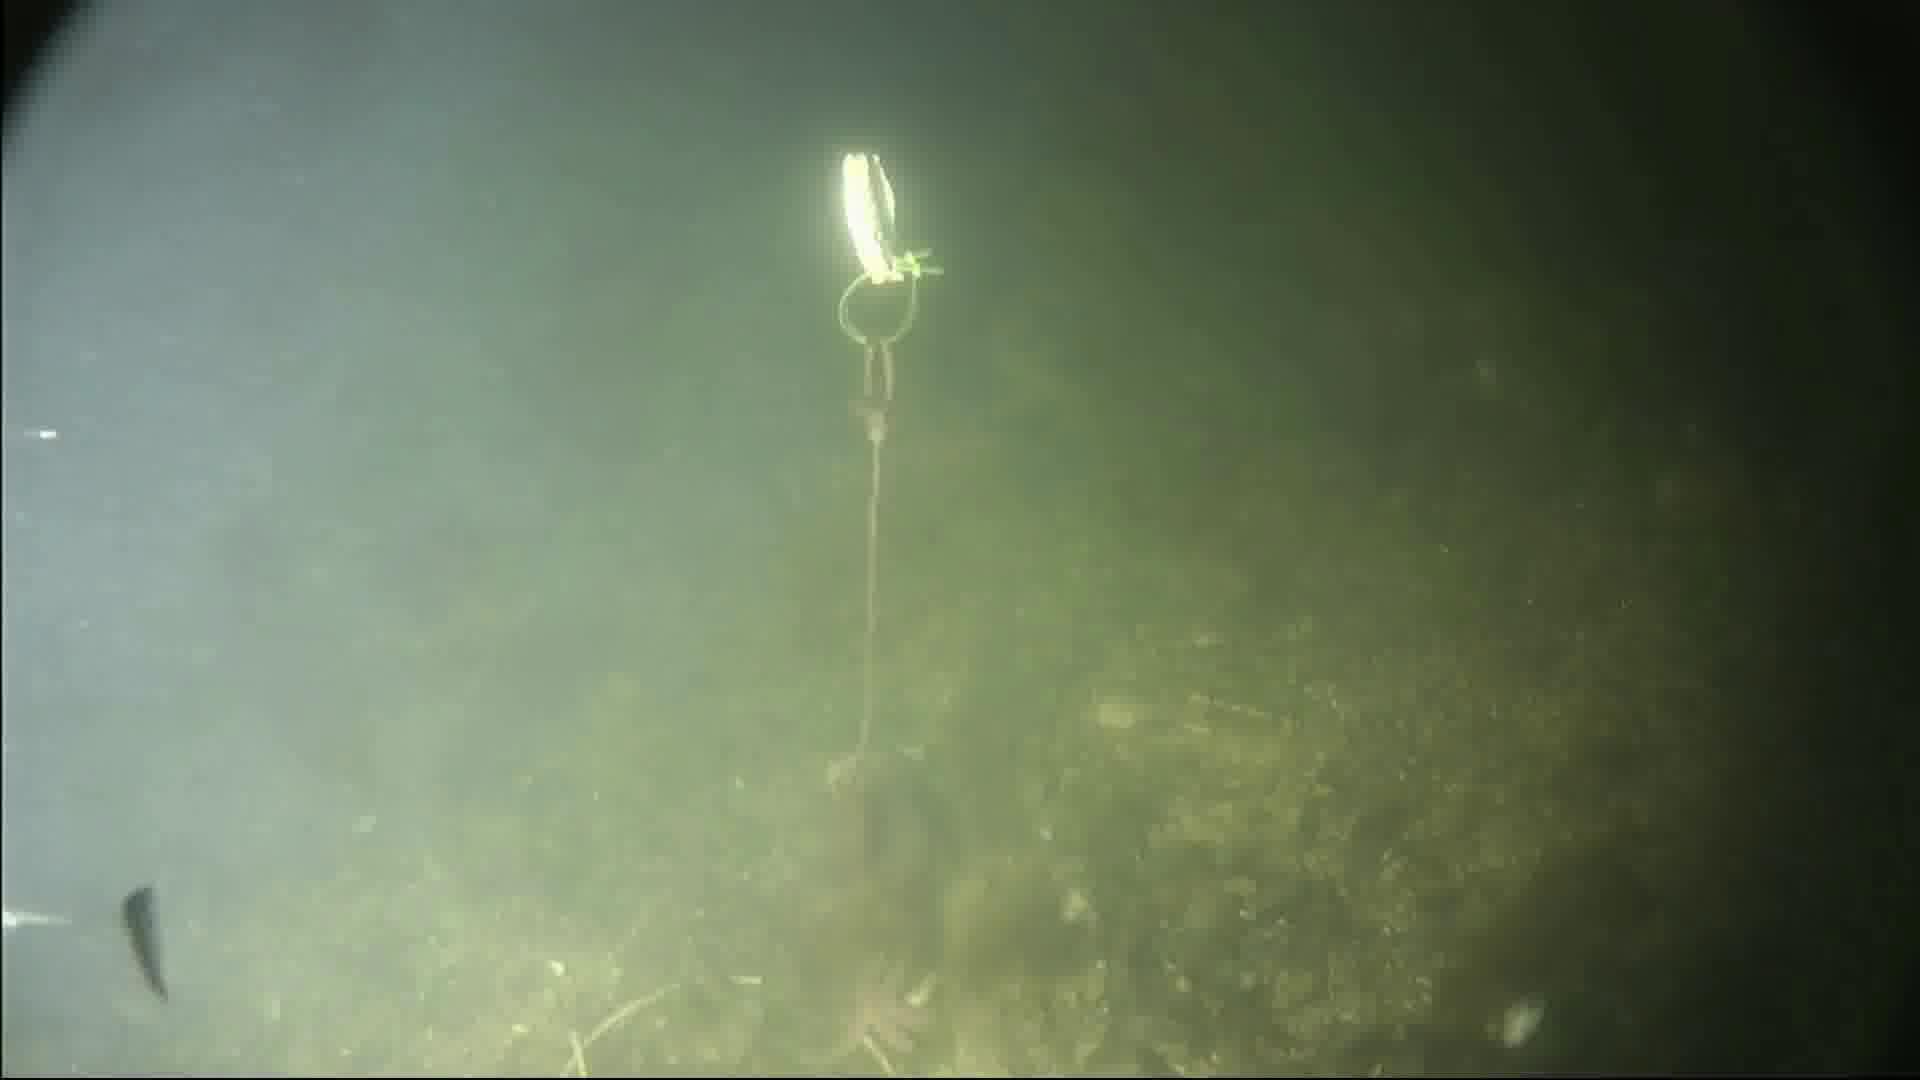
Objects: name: starfish
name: crab
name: small_fish